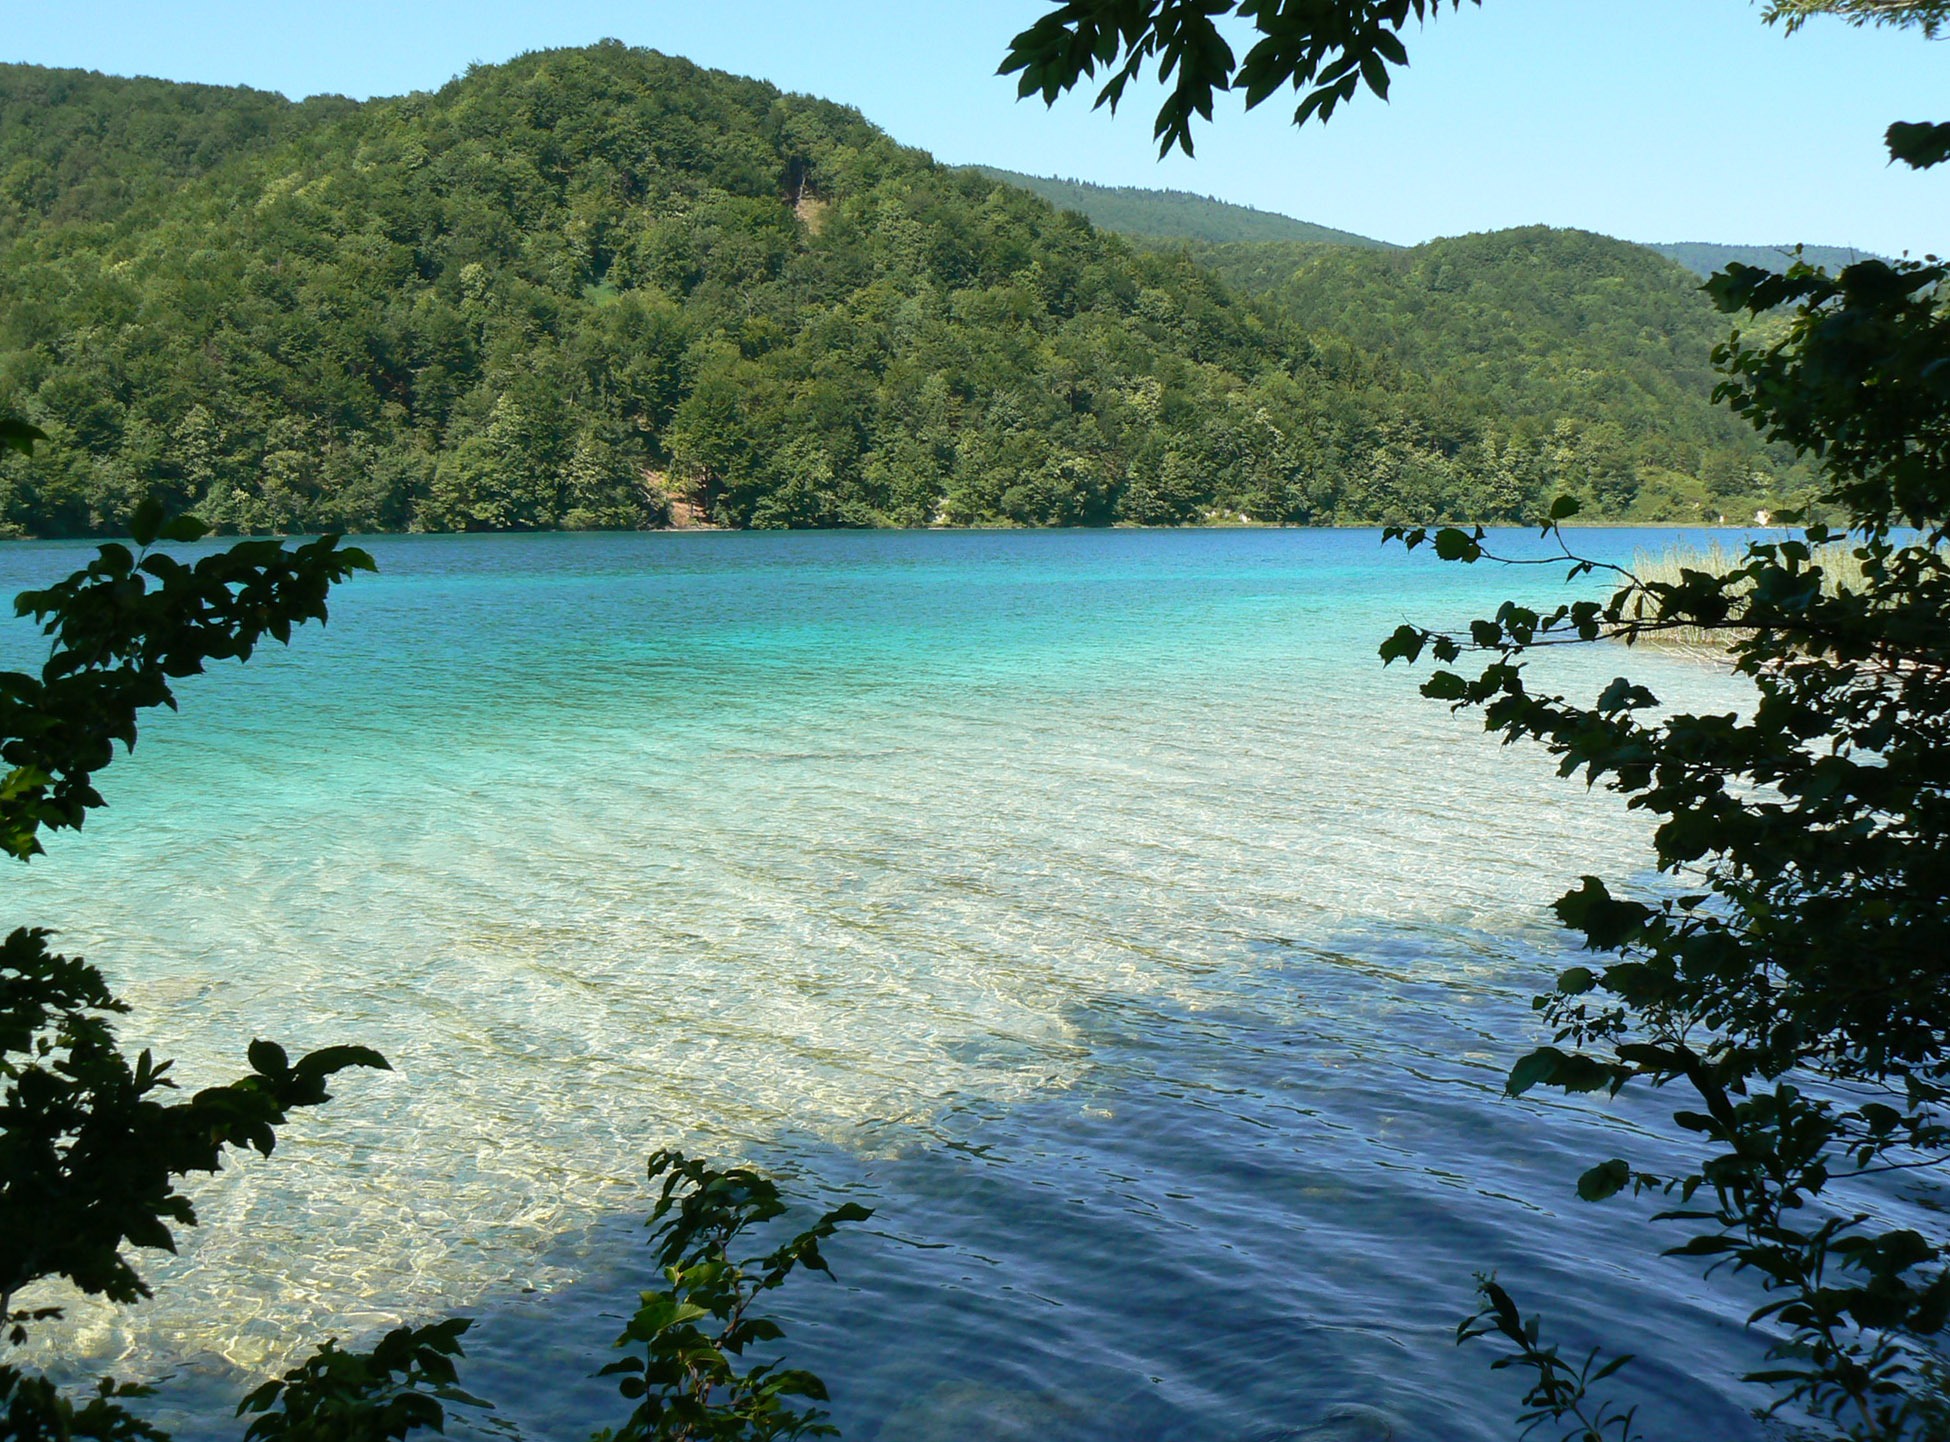
beach, sea, coast, tree, water, ocean, wilderness, sky, shore, lake, environment, cove, inlet, jungle, relax, paradise, tranquil, scenic, peaceful, natural, lagoon, bay, island, reservoir, silence, tourism, body of water, ecology, bank, vegetation, caribbean, enjoy, tropics, watercourse, wonderful, cape, islet, nature reserve, promontory, water resources, coastal and oceanic landforms, mount scenery